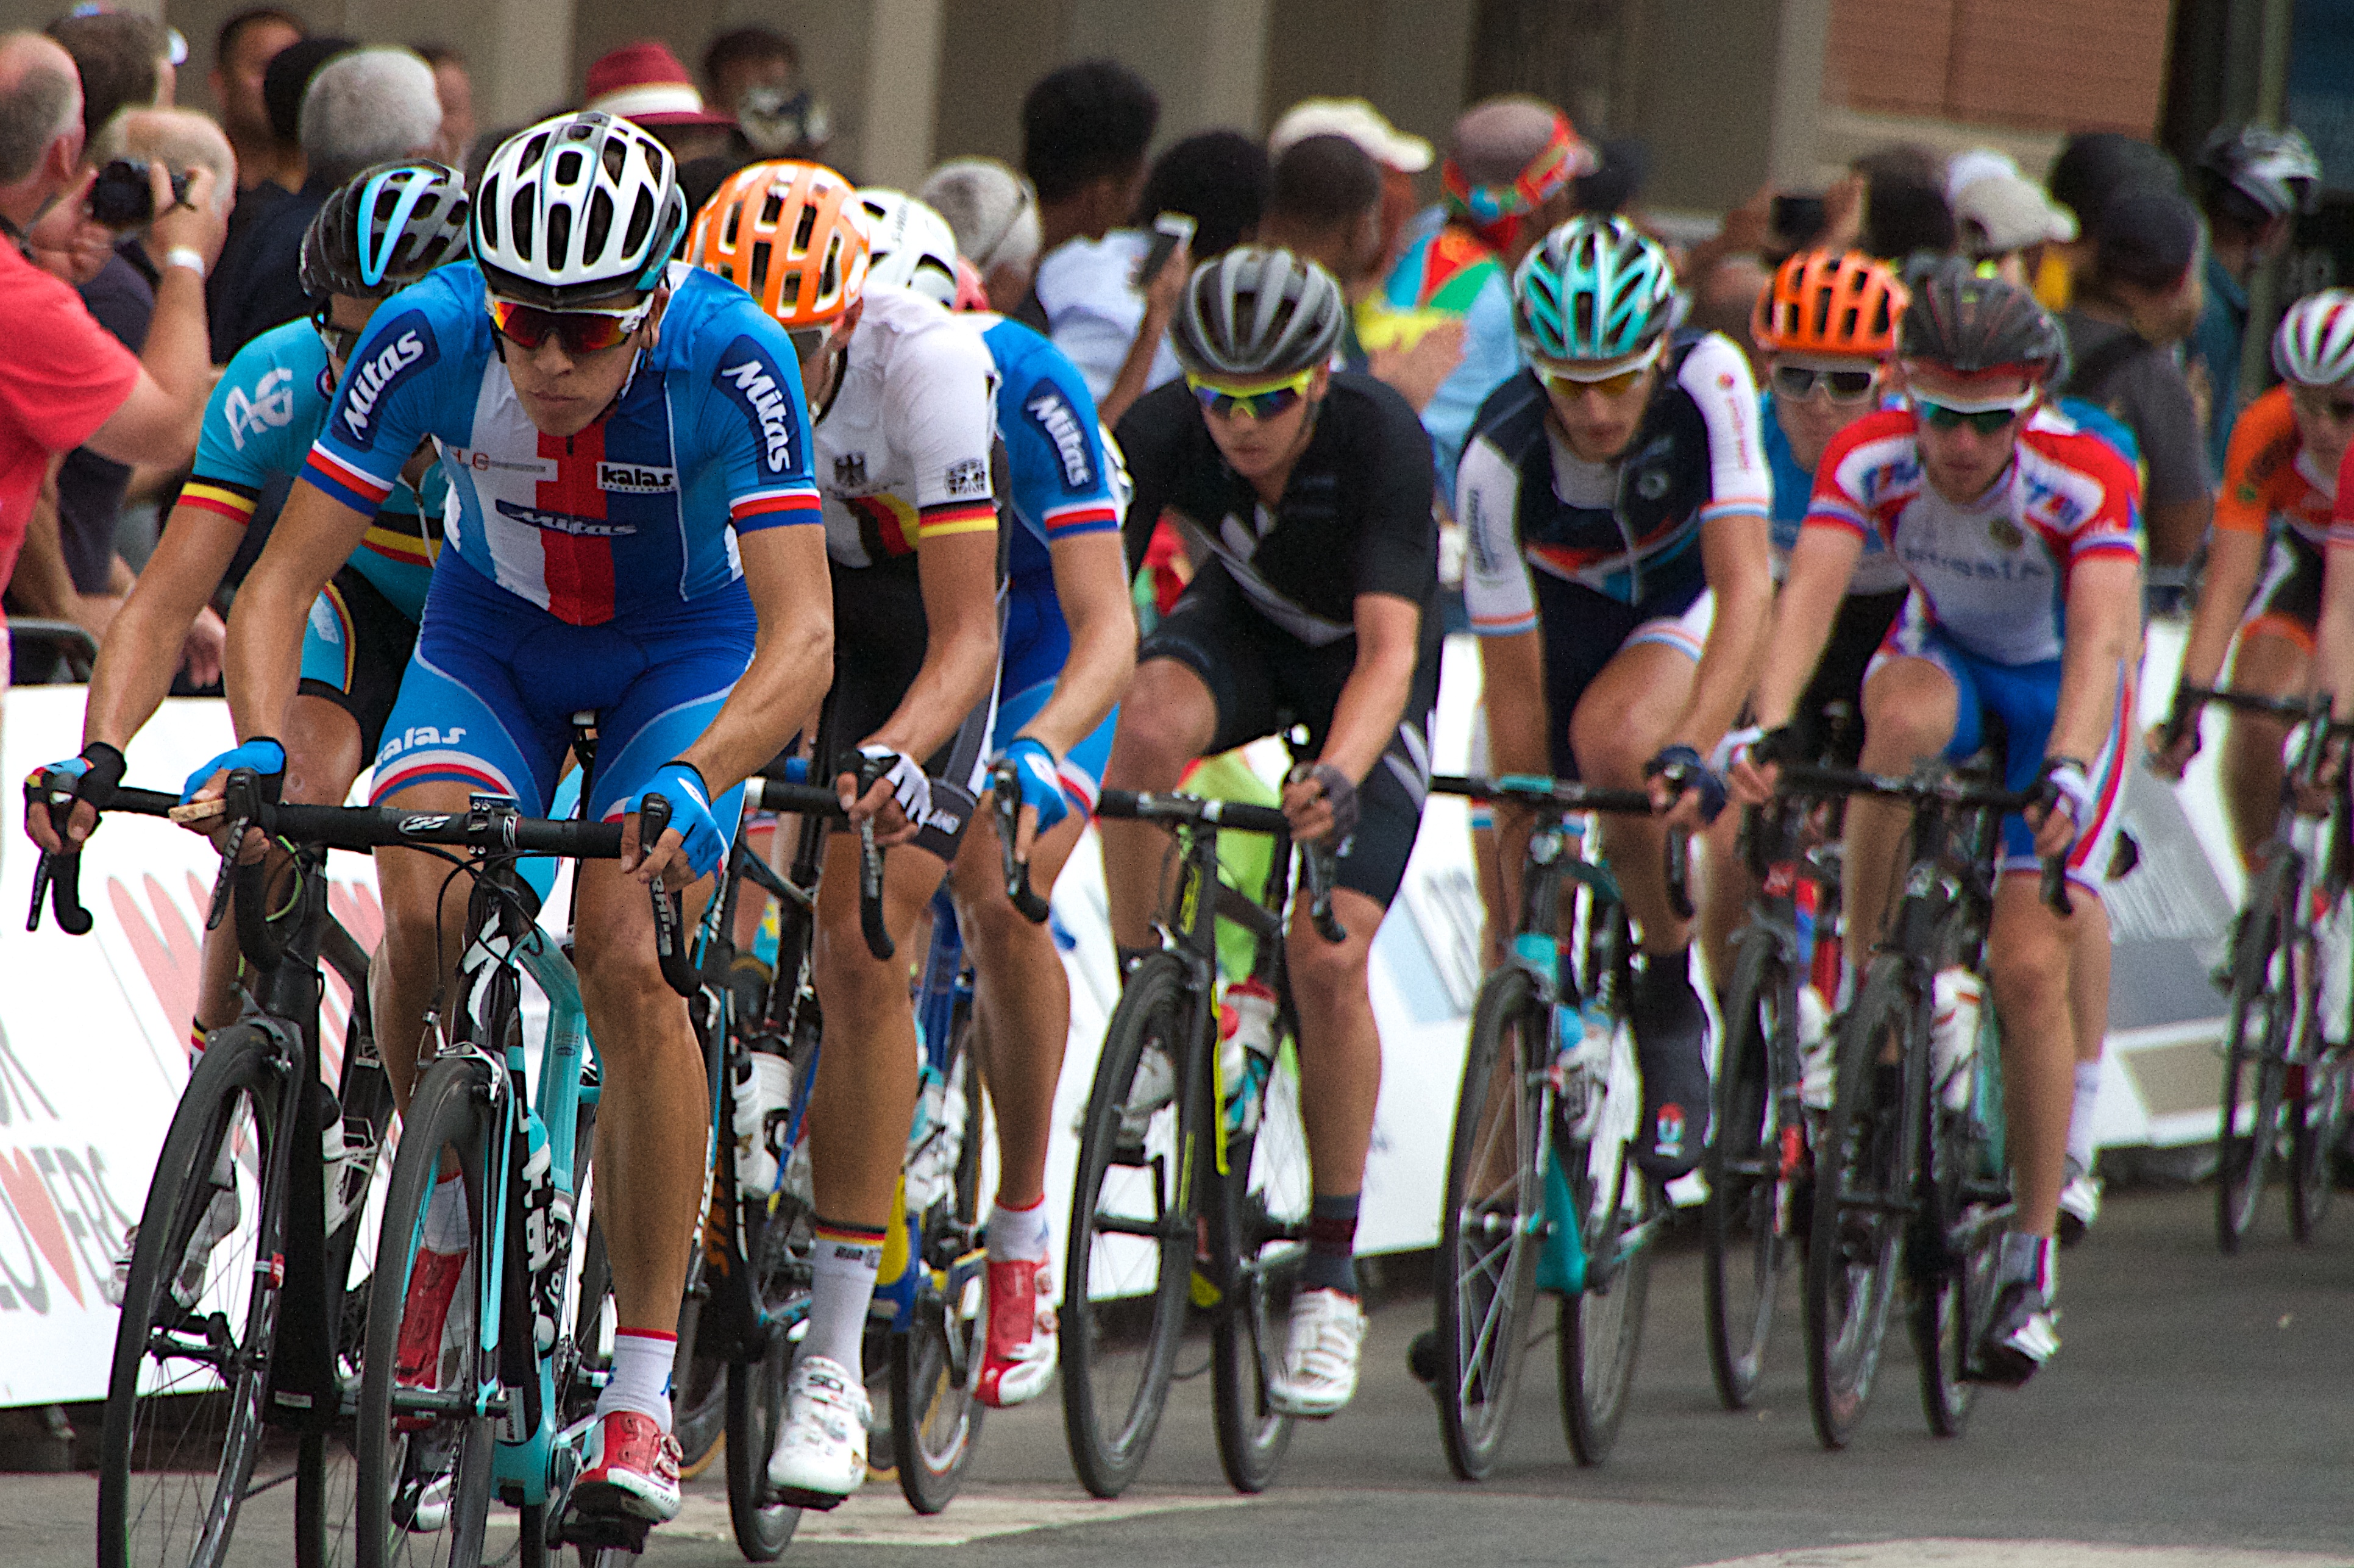
bicycle, recreation, vehicle, sports equipment, cycling, race, team, sports, racing, vcubrb, road cycling, outdoor recreation, cycle sport, cyclo cross, bicycle racing, road bicycle, endurance sports, racing bicycle, road bicycle racing, duathlon, keirin